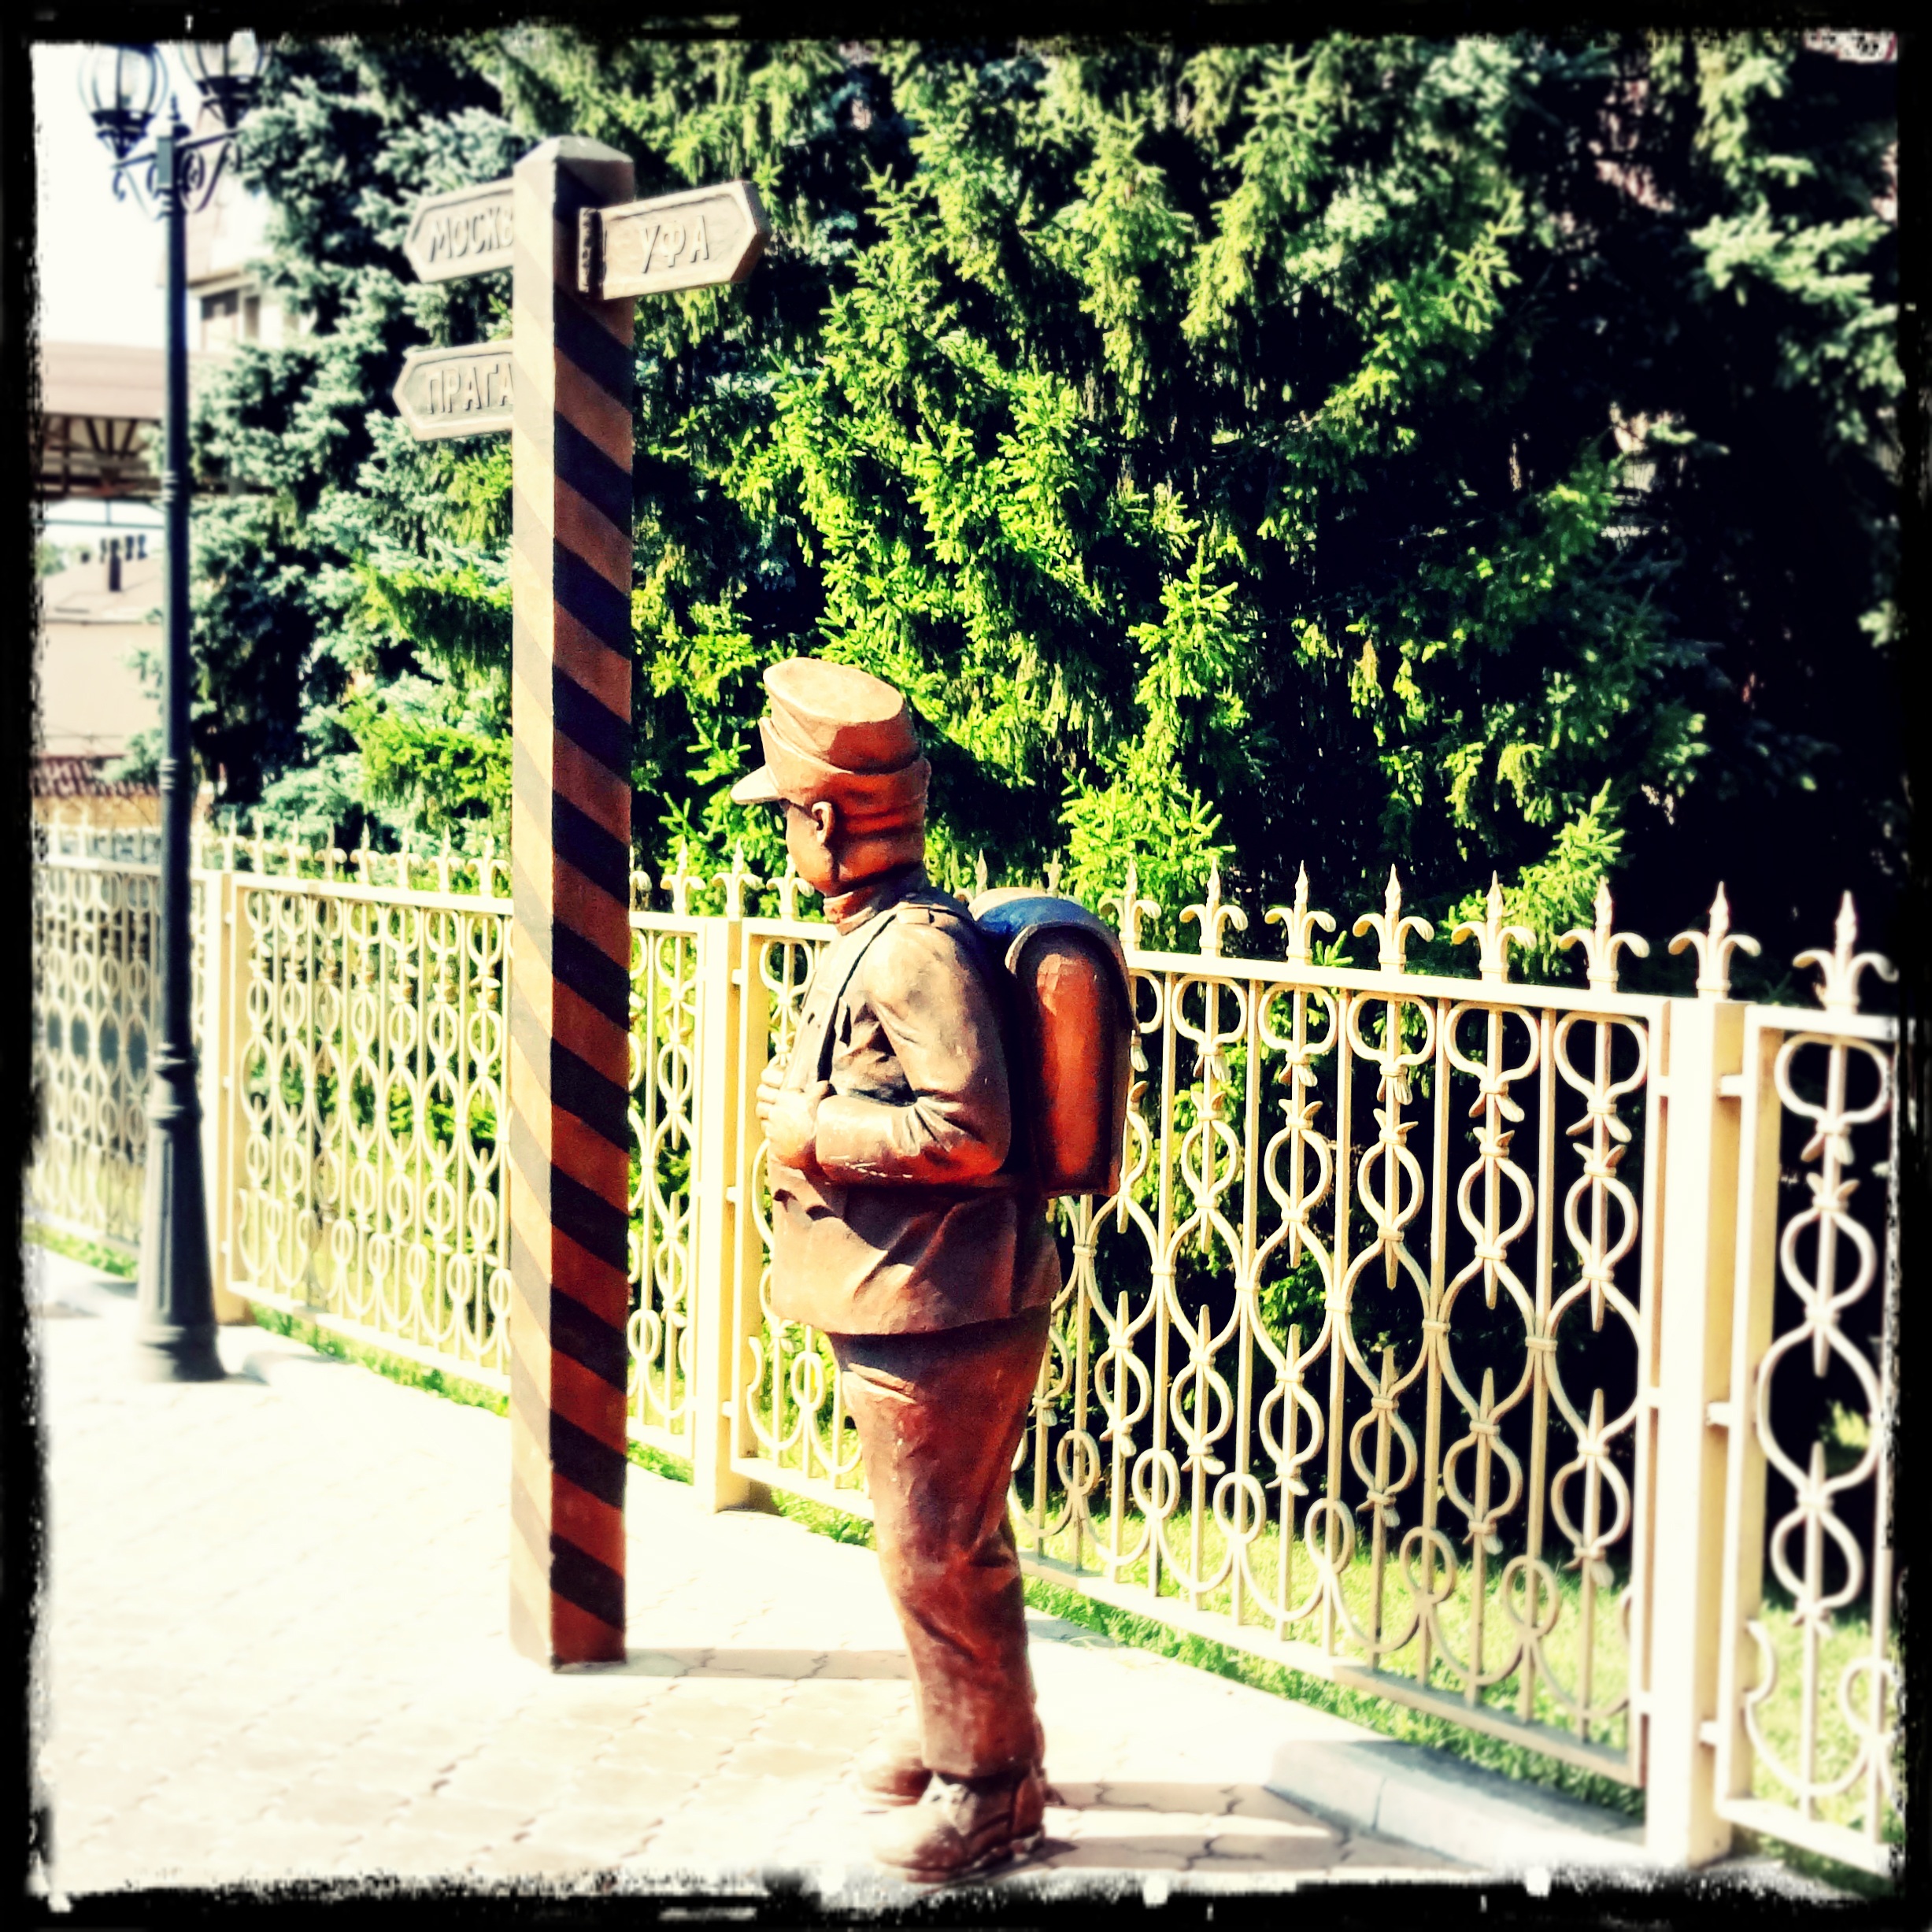
monument, station, photograph, image, peron, bugulma, svejk, hasek